Pressure measurement

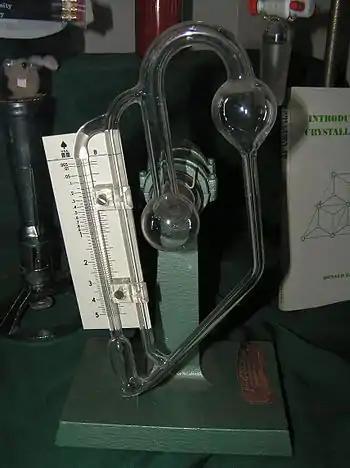
A McLeod gauge, drained of mercury

Liquid-column gauges consist of a column of liquid in a tube whose ends are exposed to different pressures. The column will rise or fall until its weight (a force applied due to gravity) is in equilibrium with the pressure differential between the two ends of the tube (a force applied due to fluid pressure). A very simple version is a U-shaped tube half-full of liquid, one side of which is connected to the region of interest while the reference pressure (which might be the atmospheric pressure or a vacuum) is applied to the other. The difference in liquid levels represents the applied pressure. The pressure exerted by a column of fluid of height "h" and density "ρ" is given by the hydrostatic pressure equation, "P" = "hgρ". Therefore, the pressure difference between the applied pressure "P" and the reference pressure "P" in a U-tube manometer can be found by solving . In other words, the pressure on either end of the liquid (shown in blue in the figure) must be balanced (since the liquid is static), and so .